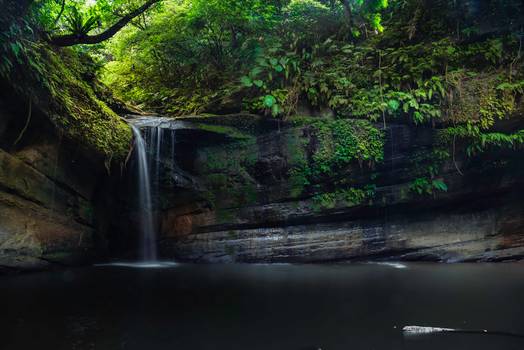
Label: No Watermark